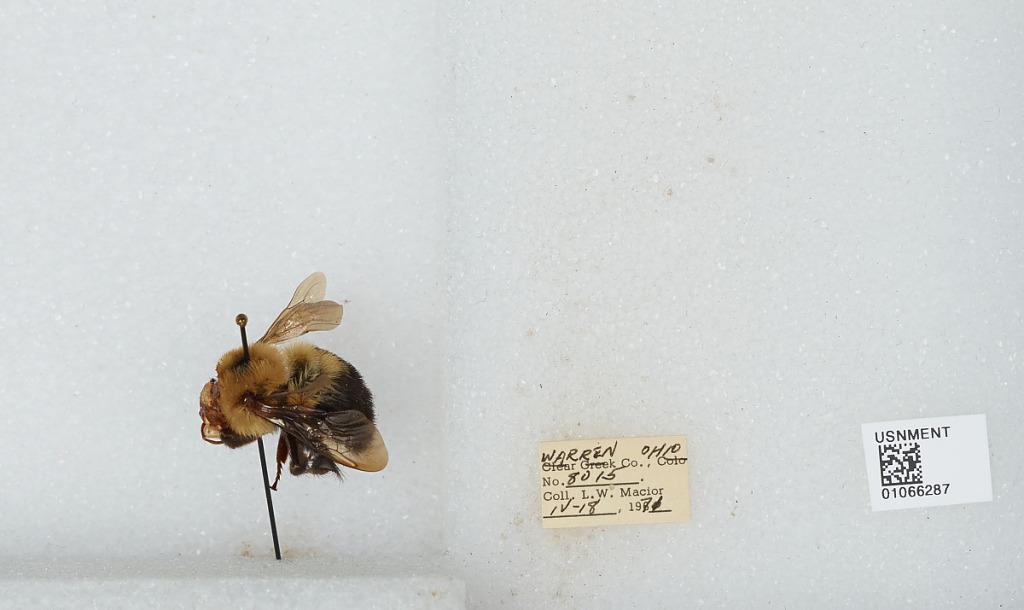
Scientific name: Bombus (Pyrobombus) bimaculatus Cresson
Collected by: L. Macior
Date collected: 1971-4-18
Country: United States
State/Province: Ohio
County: Warren
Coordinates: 39.4242, -84.1856